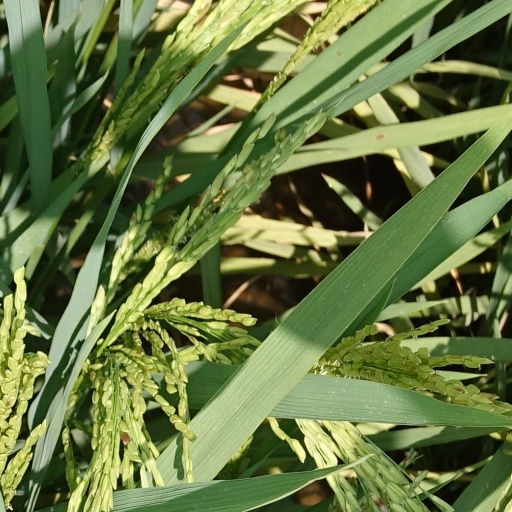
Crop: rice